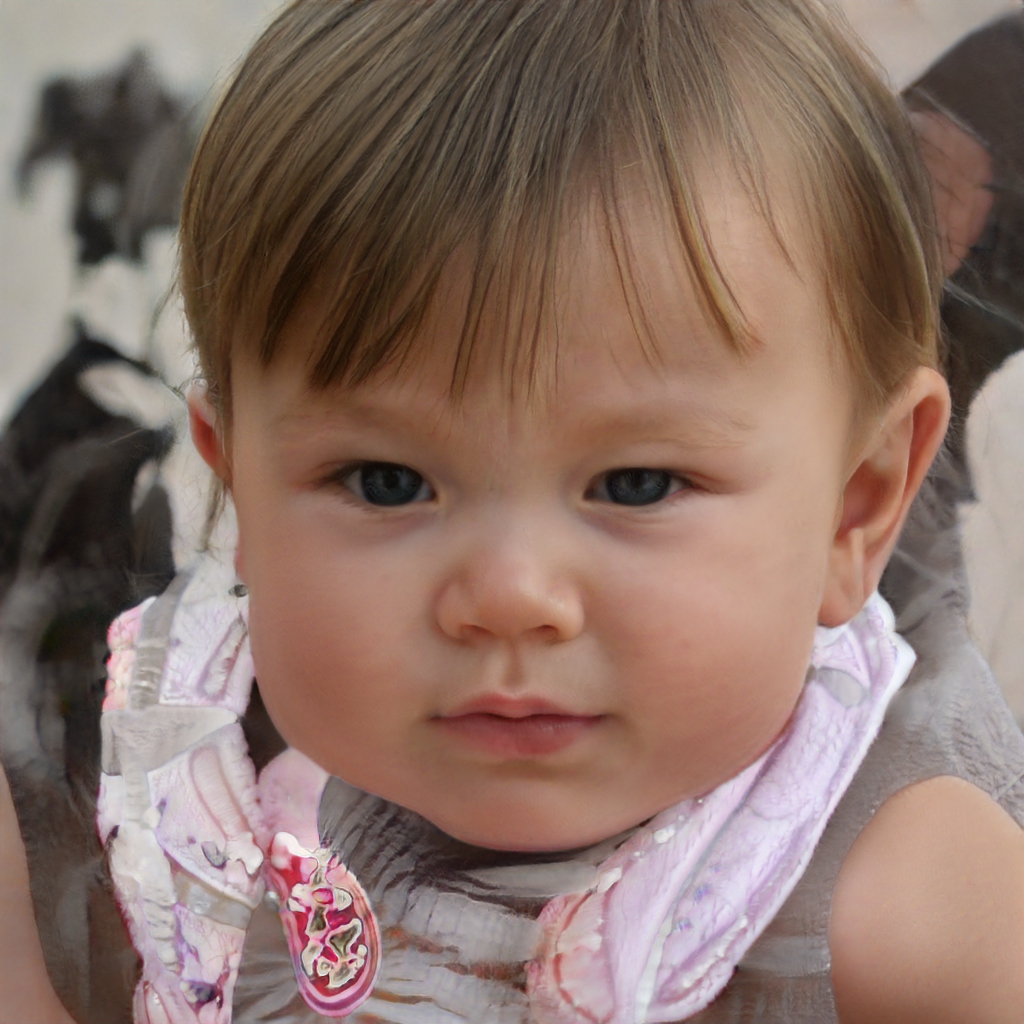
Label: Colored